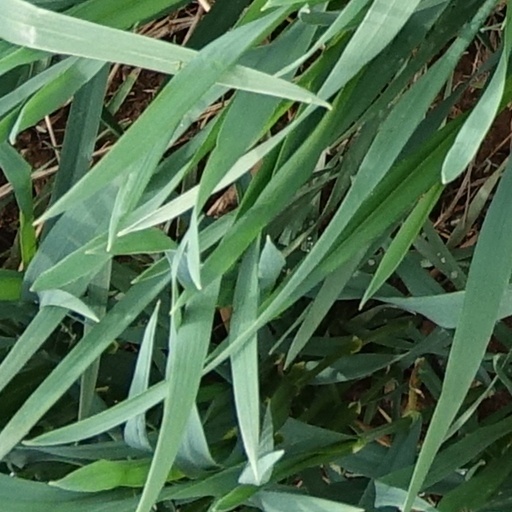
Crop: wheat